Frank Merrill (actor)

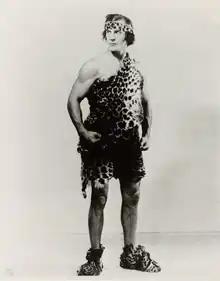
Merrill as Tarzan circa 1930

Frank Merrill (born Otto Adolph Stephan Poll; March 21, 1893 – February 12, 1966) was an American national title-winning gymnast (with over 58 titles to his credit), police officer, stuntman, and actor, most famous for being the fifth actor to portray Tarzan on film.